Reporting mark

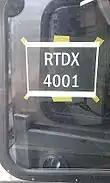
A temporary window sign with RTDX markings

Companies owning trailers used in trailer-on-flatcar service are assigned marks ending with the letter "Z", and the National Motor Freight Traffic Association, which maintains the list of Standard Carrier Alpha Codes, assigns marks ending in "U" to owners of intermodal containers. Marks for intermodal containers carried by ship are assigned by the Bureau International des Containers, even when the containers are also transported by rail. The standard ISO 6346 covers identifiers for intermodal containers.